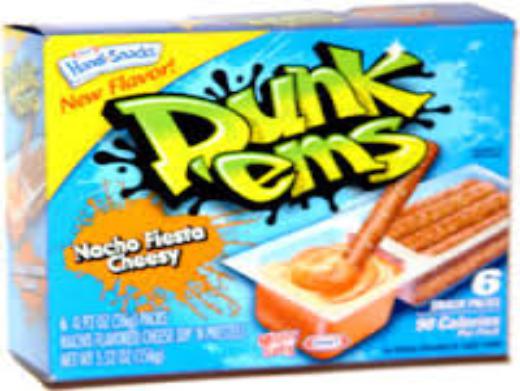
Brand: Handi-Snacks
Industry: Food